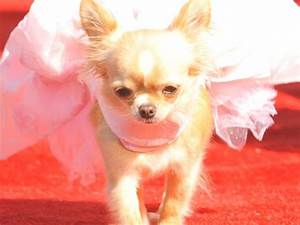
Label: cane